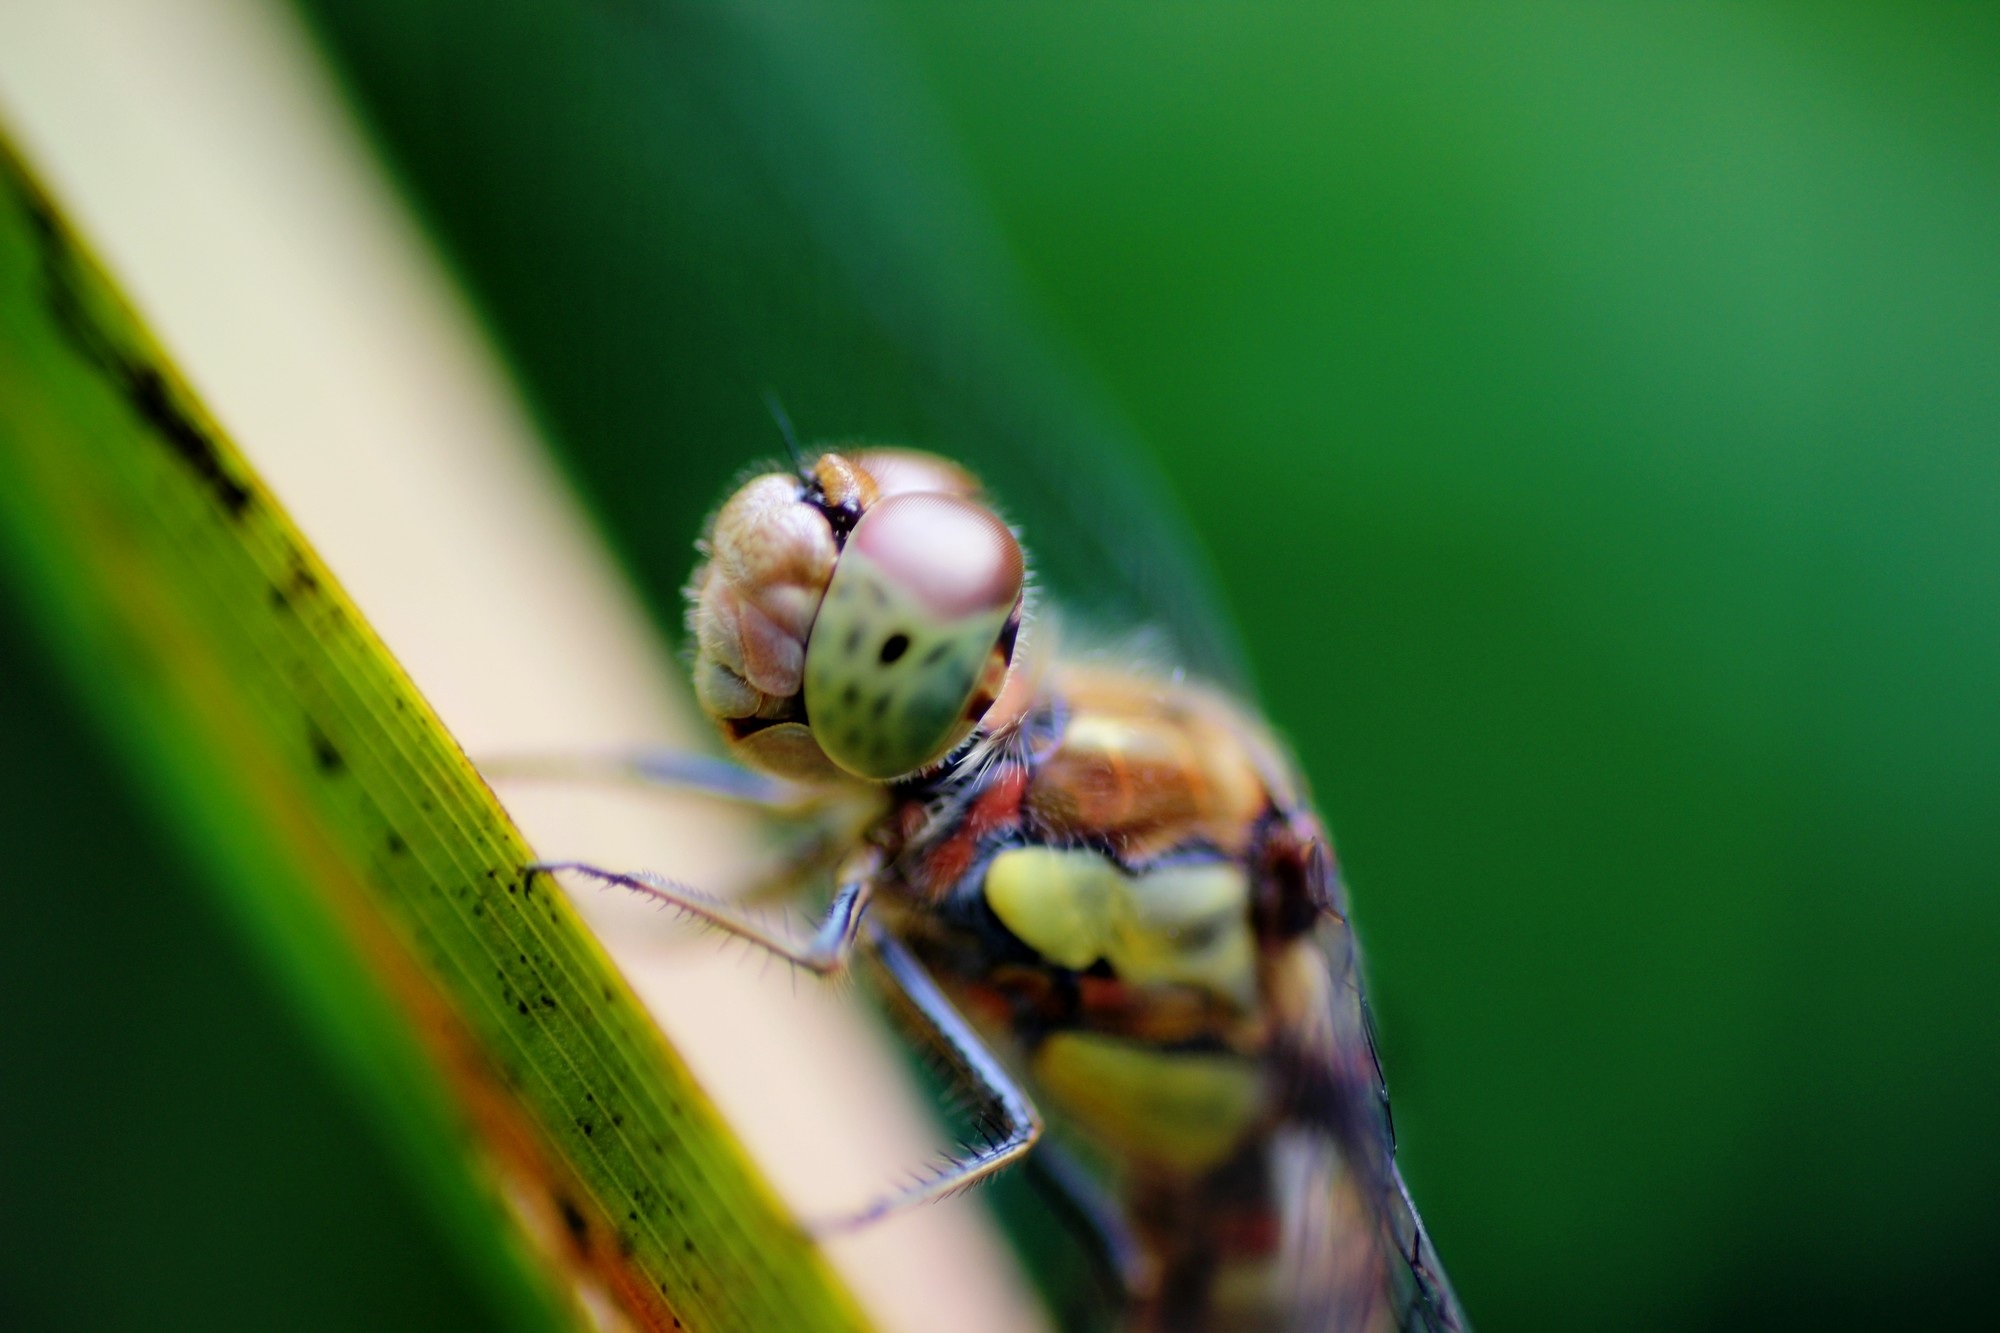
nature, photography, flower, fly, green, insect, macro, fauna, invertebrate, close up, dragonfly, macro photography, arthropod, plant stem, dragonflies and damseflies